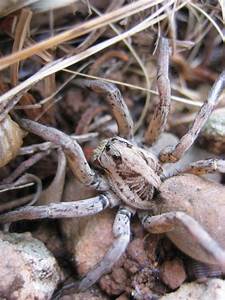
Label: ragno